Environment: real
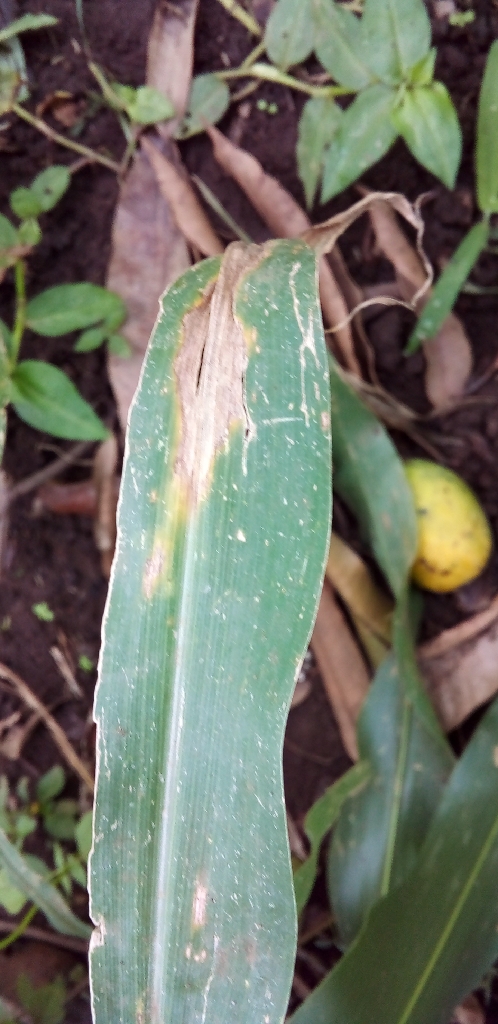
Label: northern_corn_leaf_blight